Fernando Pereira Kosec

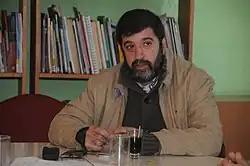
Fernando Pereira Kosec in 2015

Fernando Pereira Kosec (born 10 April 1966) is a Uruguayan trade unionist and politician who is the current president of the leftist coalition party Broad Front. He was also the president of the national trade union center PIT-CNT from 2015 to 2021.